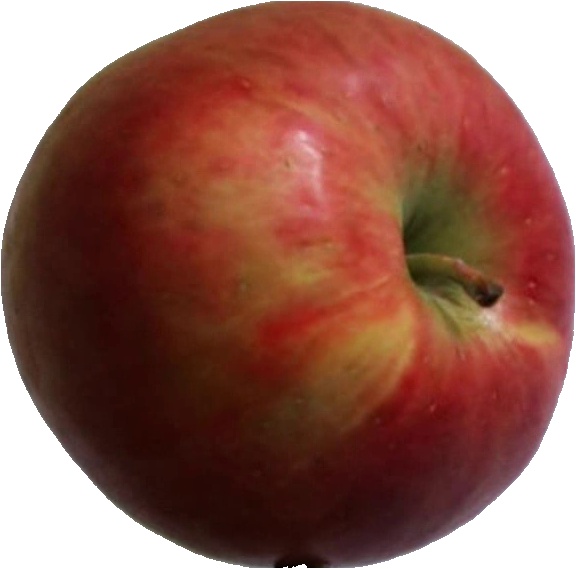
Label: apple_crimson_snow_1